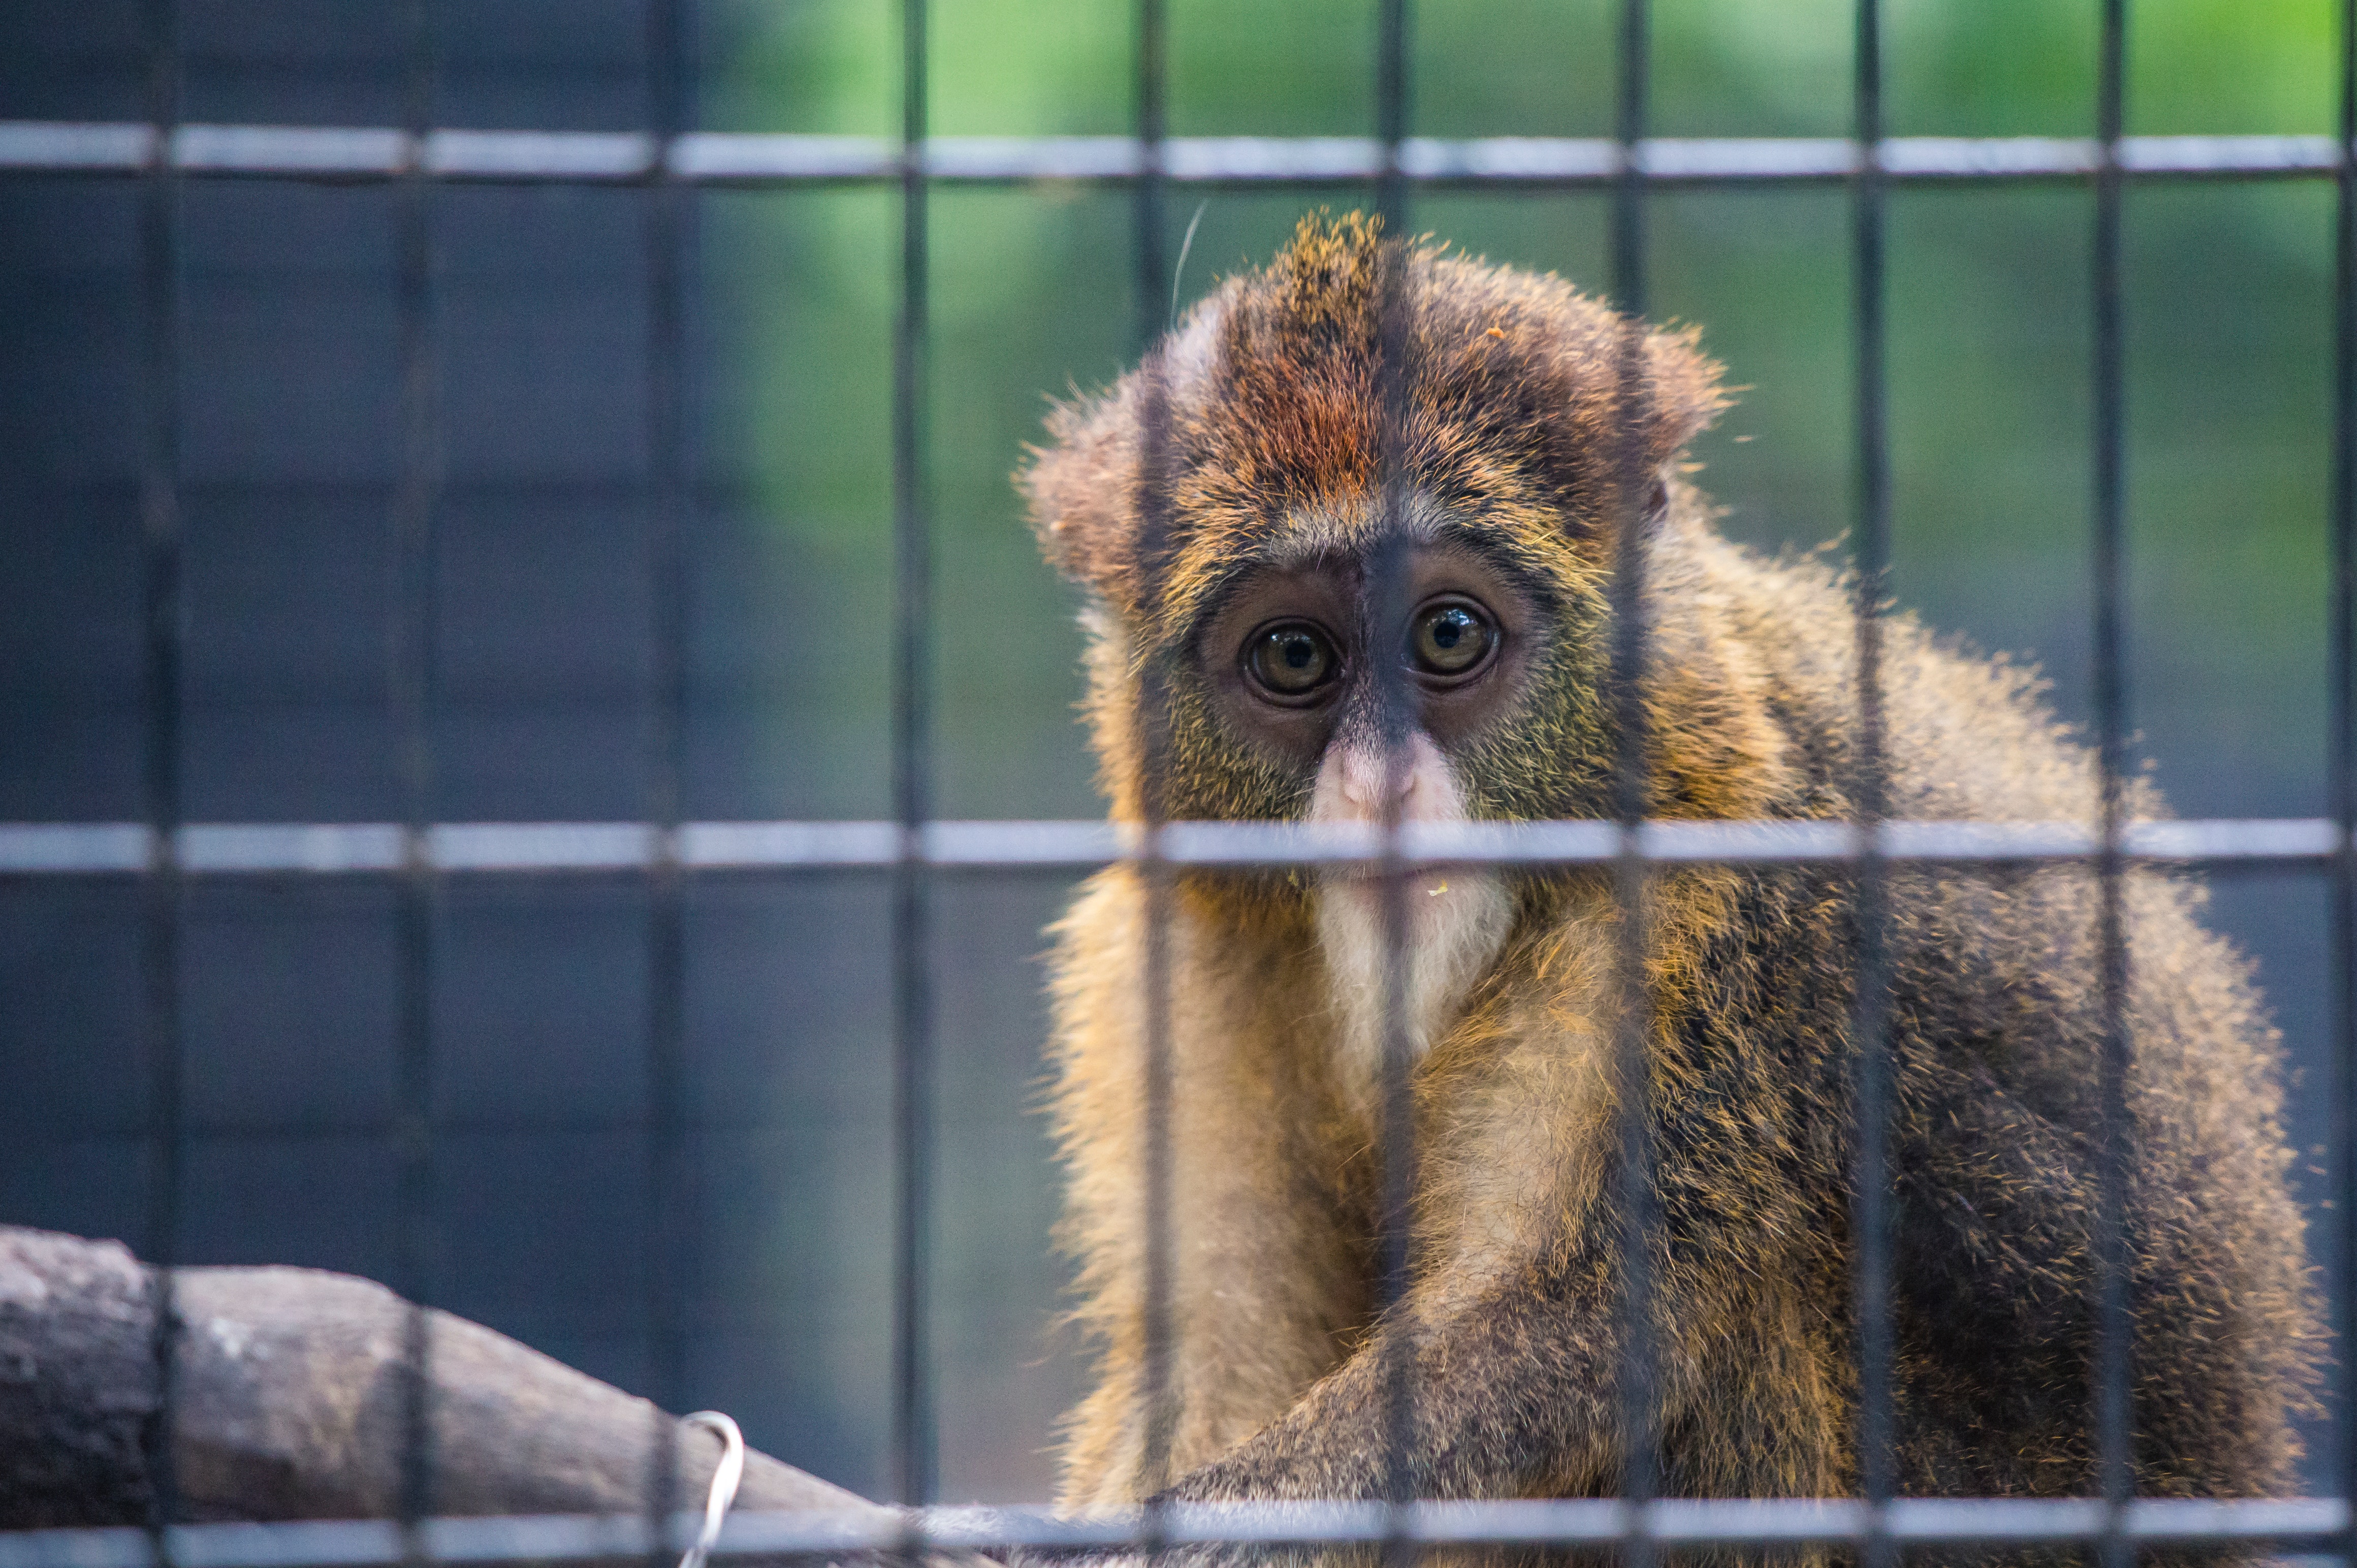
vertebrate, mammal, macaque, wildlife, zoo, primate, terrestrial animal, snout, organism, cage, fur, recreation, fawn